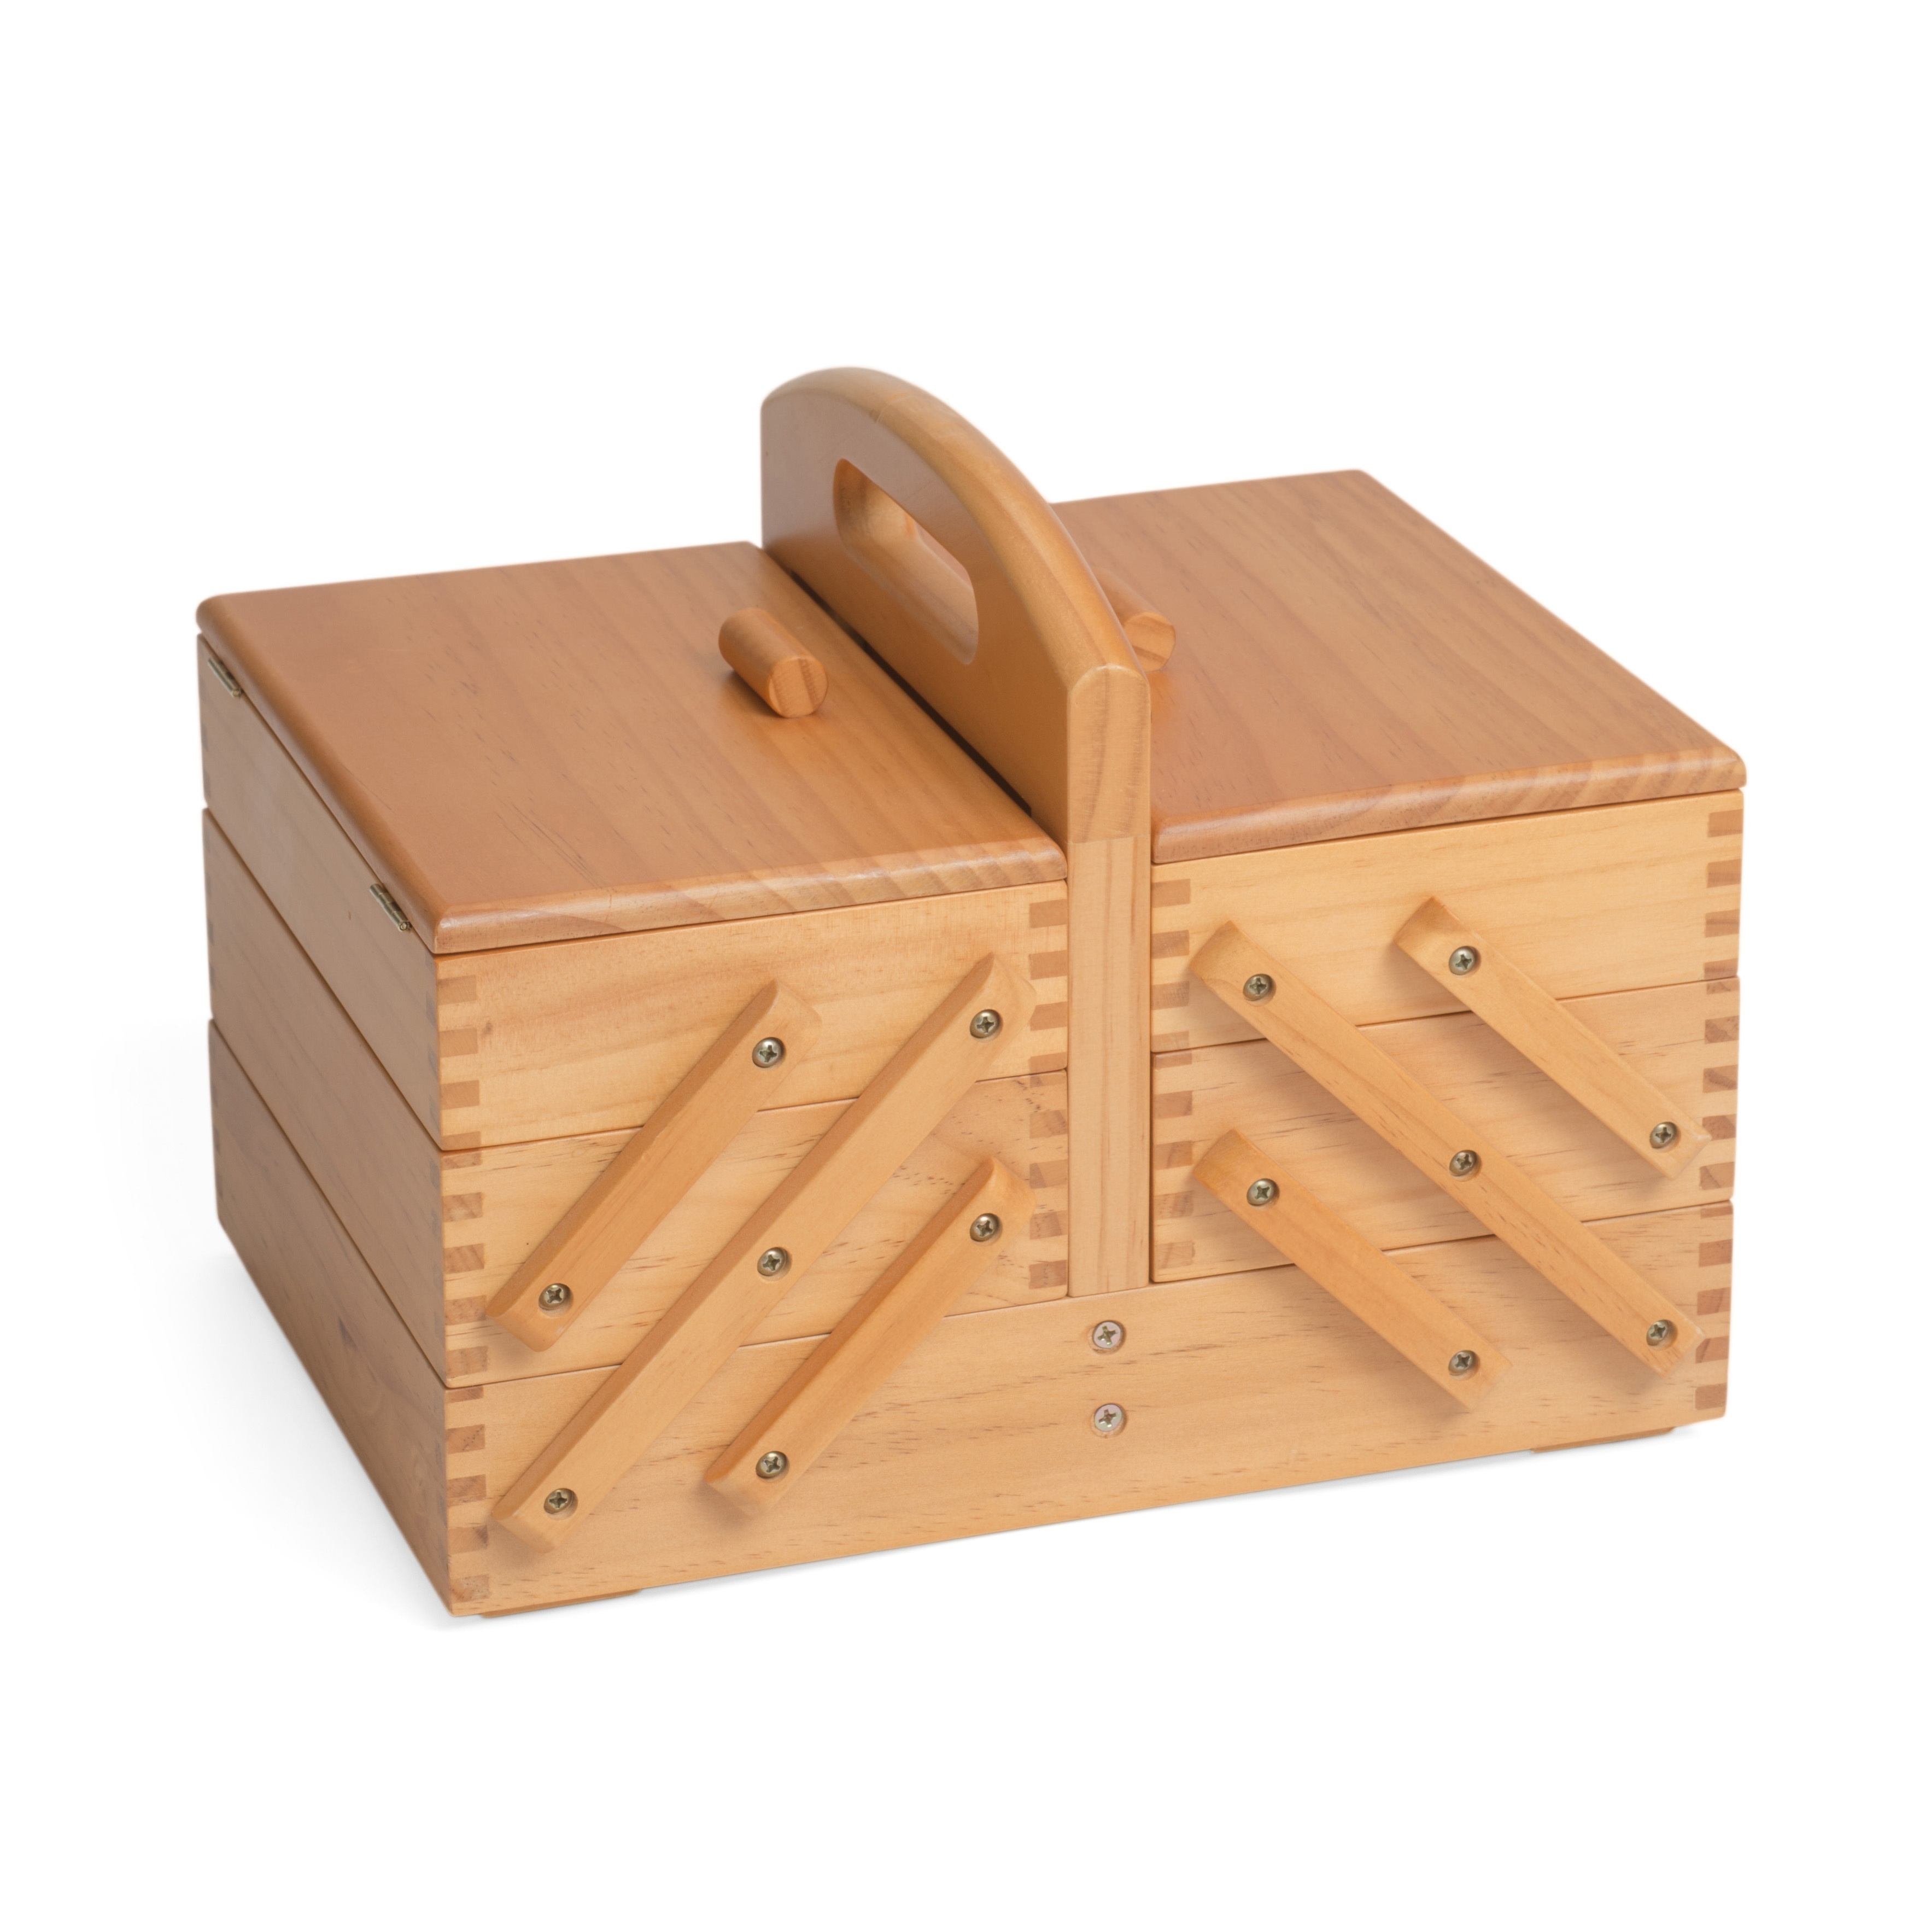
Cantilever Pine Wooden Sewing Box 3 Tier - Hobby Gift
3-tier cantilevered sewing box. Item size: (d/w/h) 23 x 31 x 25.2cm. Made from pine wood.
Brand: Hobby Gift
Category: Arts & Entertainment > Hobbies & Creative Arts > Arts & Crafts > Craft Organization > Sewing Baskets & Kits > Sewing Baskets